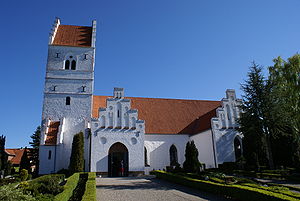
Herlufmagle Kirke
Herlufmangle Kirke
Herlufmagle Kirke er en kirke i Herlufmagle Sogn i Næstved Kommune.